Tommy Rettig

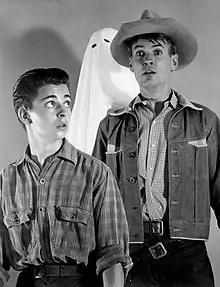
Rettig (left) with Will Hutchins in the Western TV series "Sugarfoot" (1958)

Rettig graduated in 1959 from University High School in Los Angeles. In the same year at the age of 18, he was cast as Pierre in the episode "The Ghost of Lafitte", set in New Orleans, of the ABC short-lived western series "The Man from Blackhawk" (1959–1960), starring Robert Rockwell as a roving insurance investigator. Actress Amanda Randolph was cast in the same episode, as Auntie Cotton.